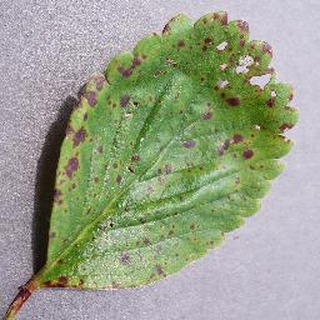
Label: strawberry_leaf_scorch